Brownfield regulation and development

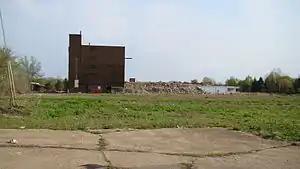
An example of a brownfield.

The Resource Conservation and Recovery Act was passed in 1976 and is the federal government's approach to the regulation of hazardous waste under a “cradle to the grave” scheme. It is important to Brownfields because at birth, RCRA applied only to active hazardous waste sites. It included no remedial or retroactive measures for regulating hazardous releases occurring before its passage. This deficiency helped lead to the passage of the Superfund legislation in 1980.